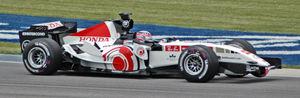
La BAR 007 est une monoplace de Formule 1 de l'écurie British American Racing engagée au cours de la saison 2005, aux mains de Jenson Button, Takuma Satō et Anthony Davidson.